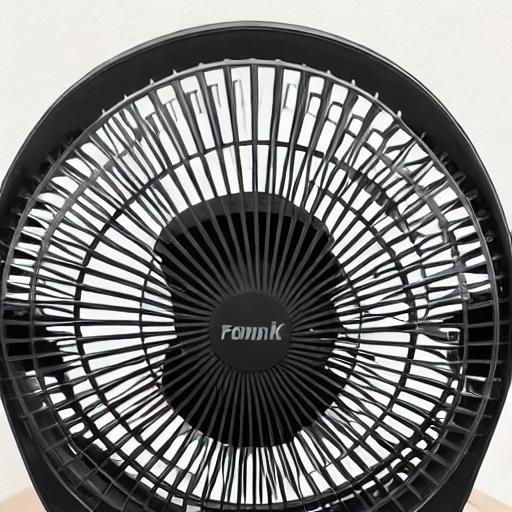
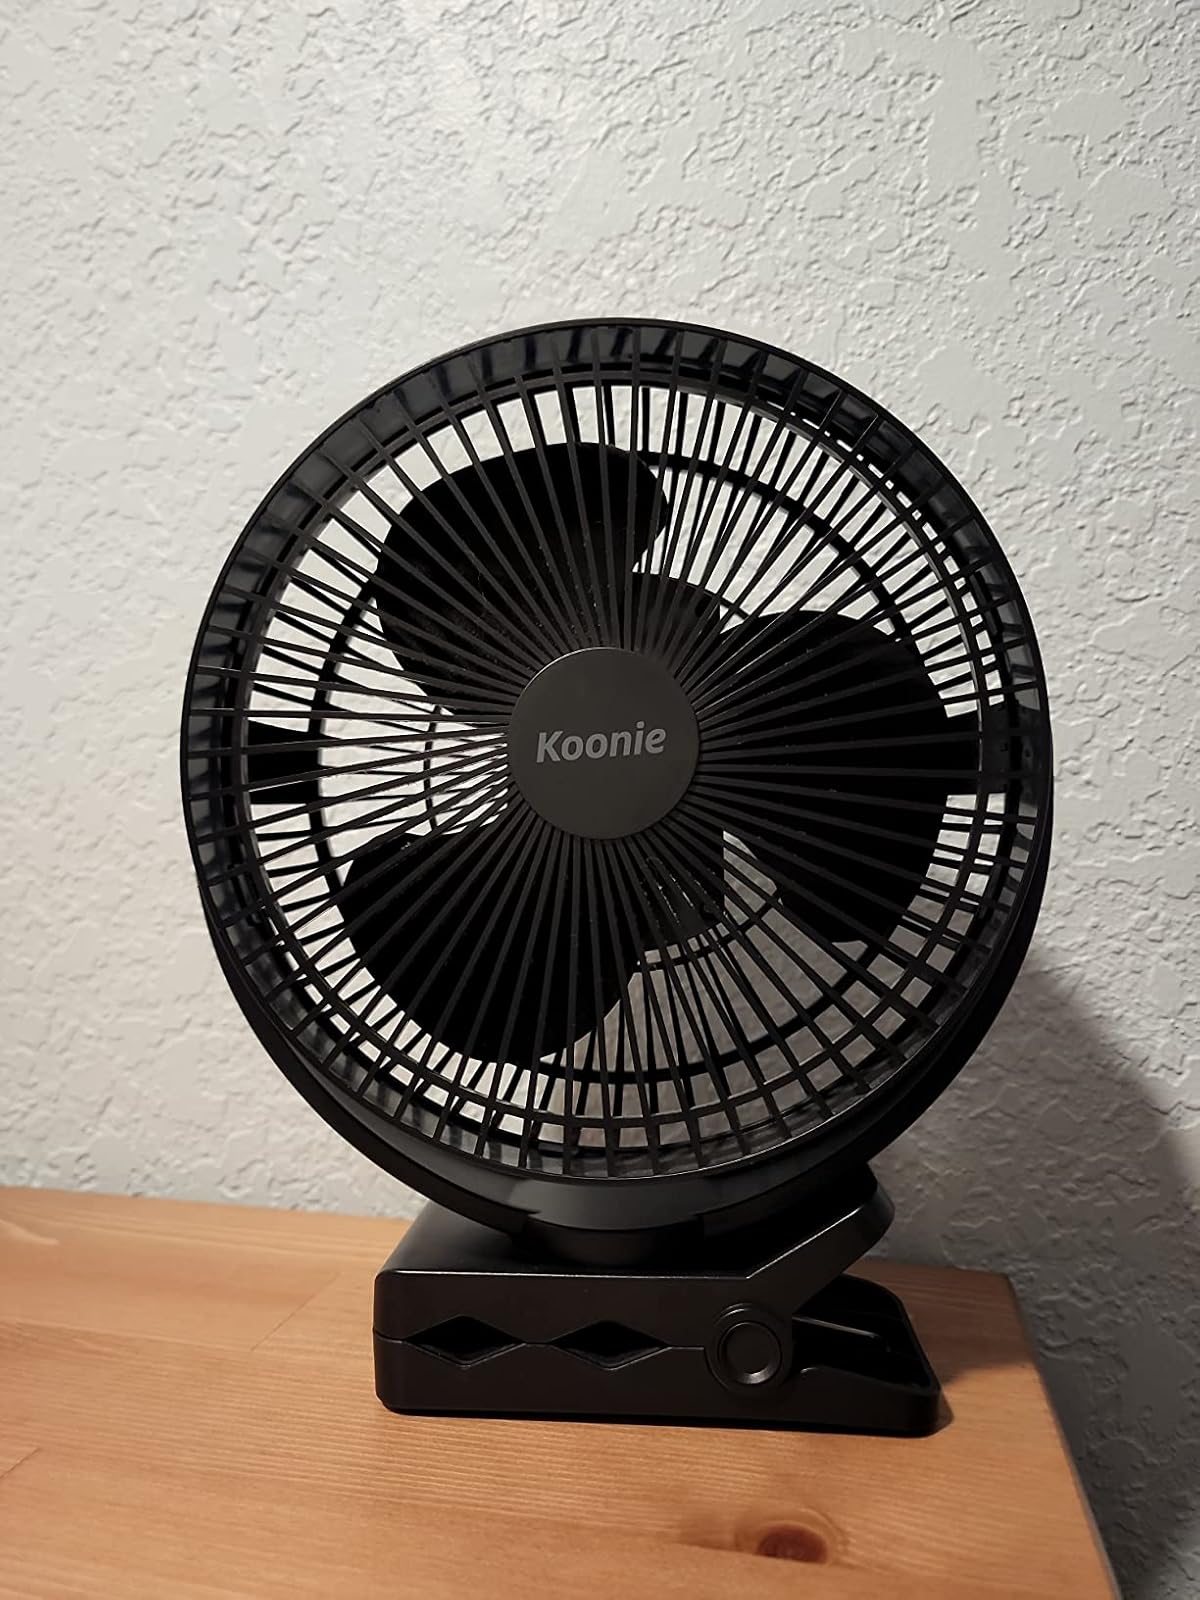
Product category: fan
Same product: no